Roman Vetulani

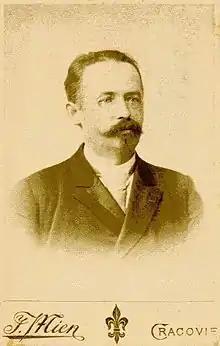
Roman Vetulani in 1893

Roman Vetulani (8 August 1849 – 12 August 1908) was a Polish high school professor, secretary of the "Sokół" gymnastics organization chapter in Sanok, honorary member of Macierz Ziemi Cieszyńskiej since 1898.